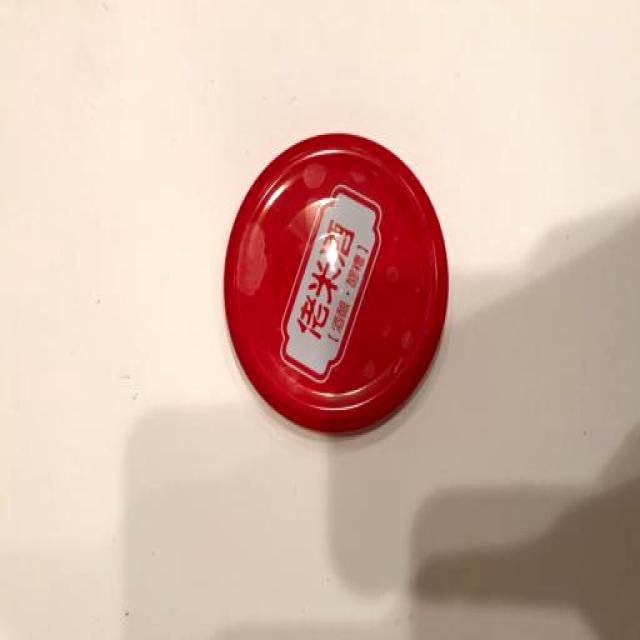
Label: Metal